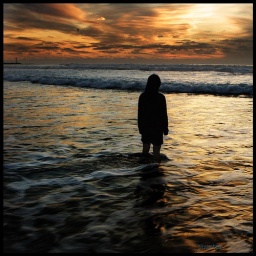
Girl standing in the water _MG_6706_out2